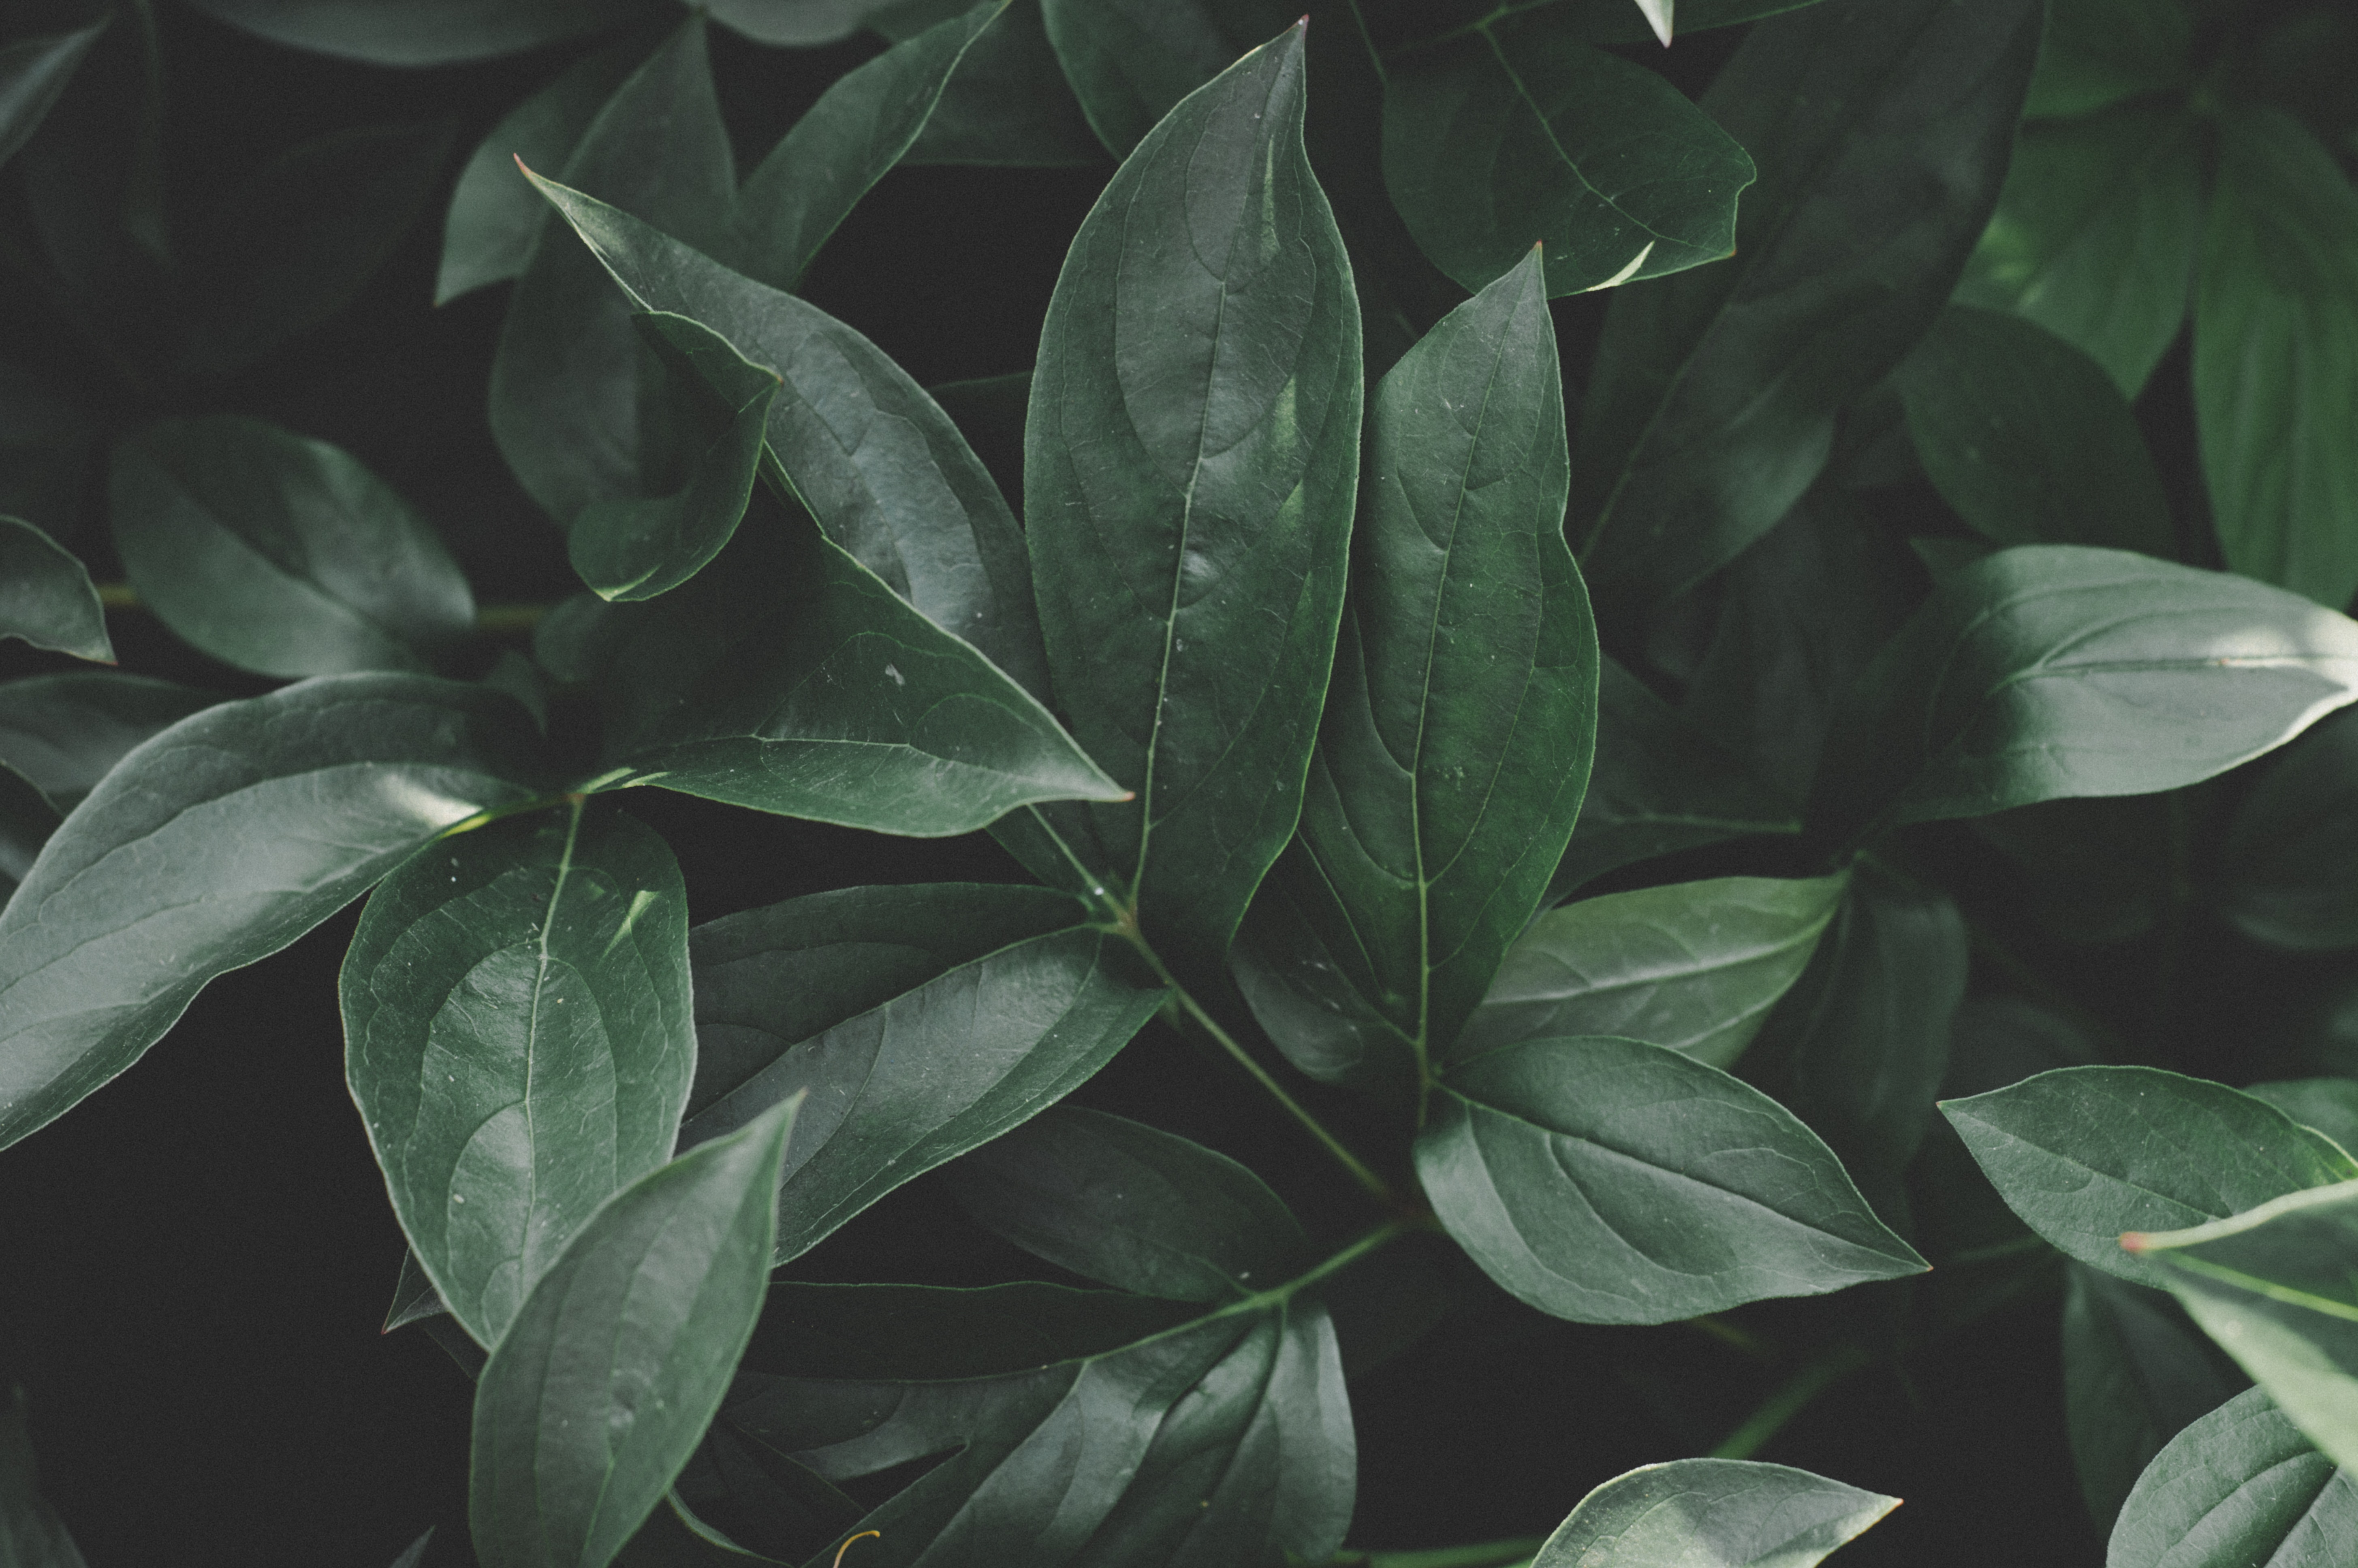
leaf, flower, plant, botany, organism, black and white, flowering plant, tree, monochrome photography, plant stem, herb, bay leaf, Laurel family